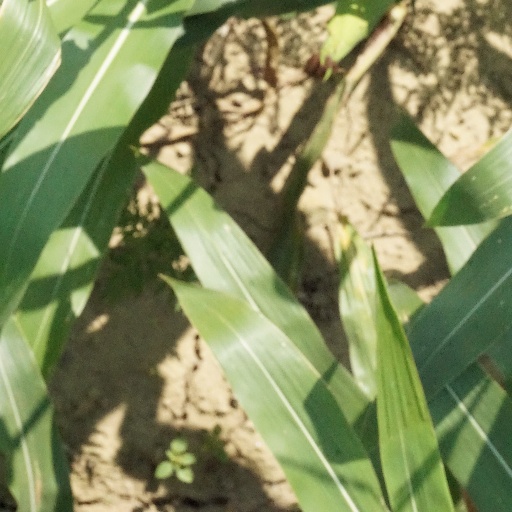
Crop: maize; corn